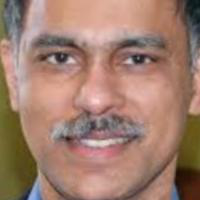
Age group: age 41-55